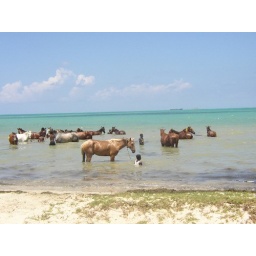
Horses at the beach by our house